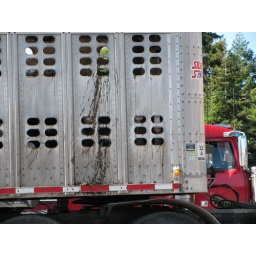
Livestock truck carrying noisy cows in the ferry waiting line